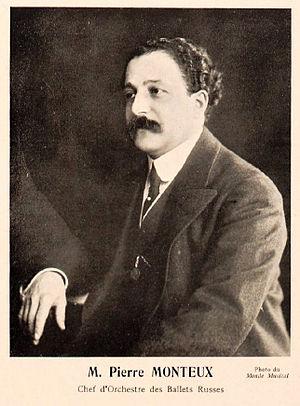
Le Monde musical est une revue musicale fondée en 1889 par le facteur de piano Édouard Mangeot.
Février 1875 : Sérénade mélancolique, pièce pour violon et orchestre de Piotr Ilitch Tchaïkovski.